Classic autism

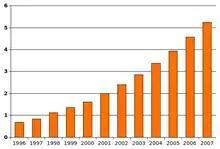
Reports of autism cases per 1,000 children rose considerably in the US from 1996 to 2007.

Globally, classic autism was understood to affect an estimated 24.8 million people . After it was recognised as a distinct disorder, reports of autism cases substantially increased, which was largely attributable to changes in diagnostic practices, referral patterns, availability of services, age at diagnosis, and public awareness (particularly among women).